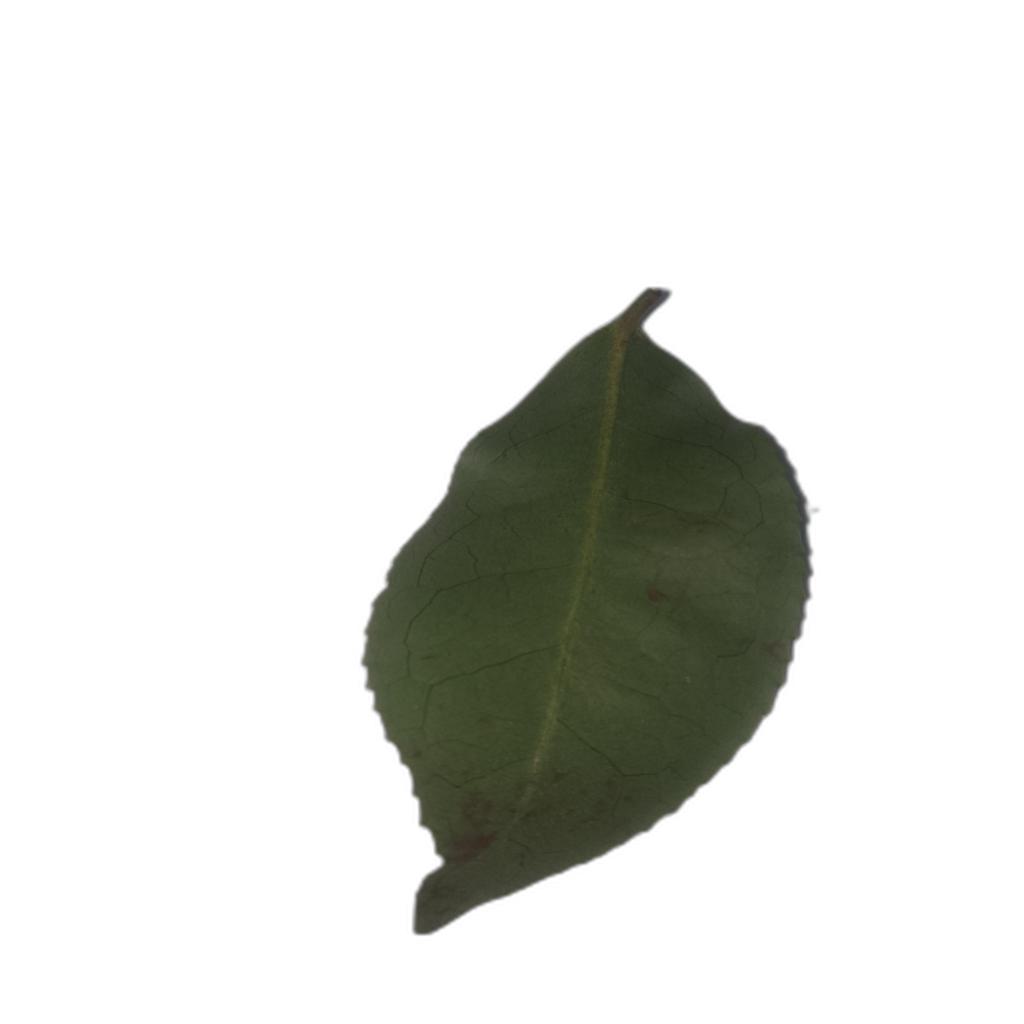
Label: Healthy